Pete Retzlaff

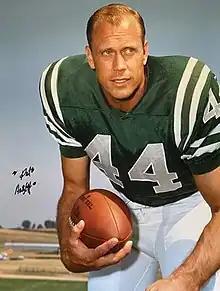
Retzlaff with the Eagles

Palmer Edward "Pete" Retzlaff (August 21, 1931 – April 10, 2020), nicknamed "Pistol Pete" and "the Baron", was an American football player and executive for the Philadelphia Eagles of the National Football League (NFL). He played as a flanker and tight end for 11 seasons. After his playing career, he served as the general manager for four seasons. He was inducted into the Eagles Hall of Fame in 1989.